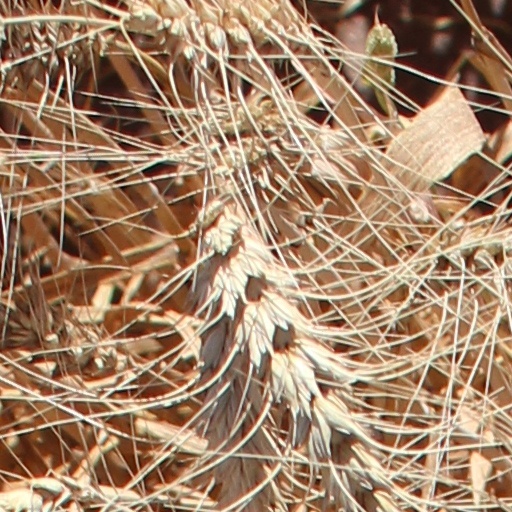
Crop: wheat